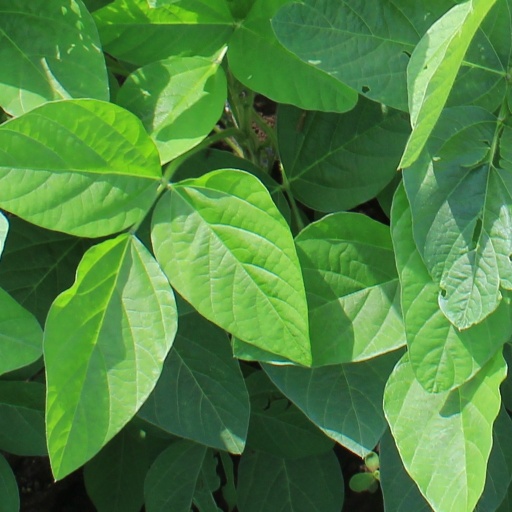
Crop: soybean